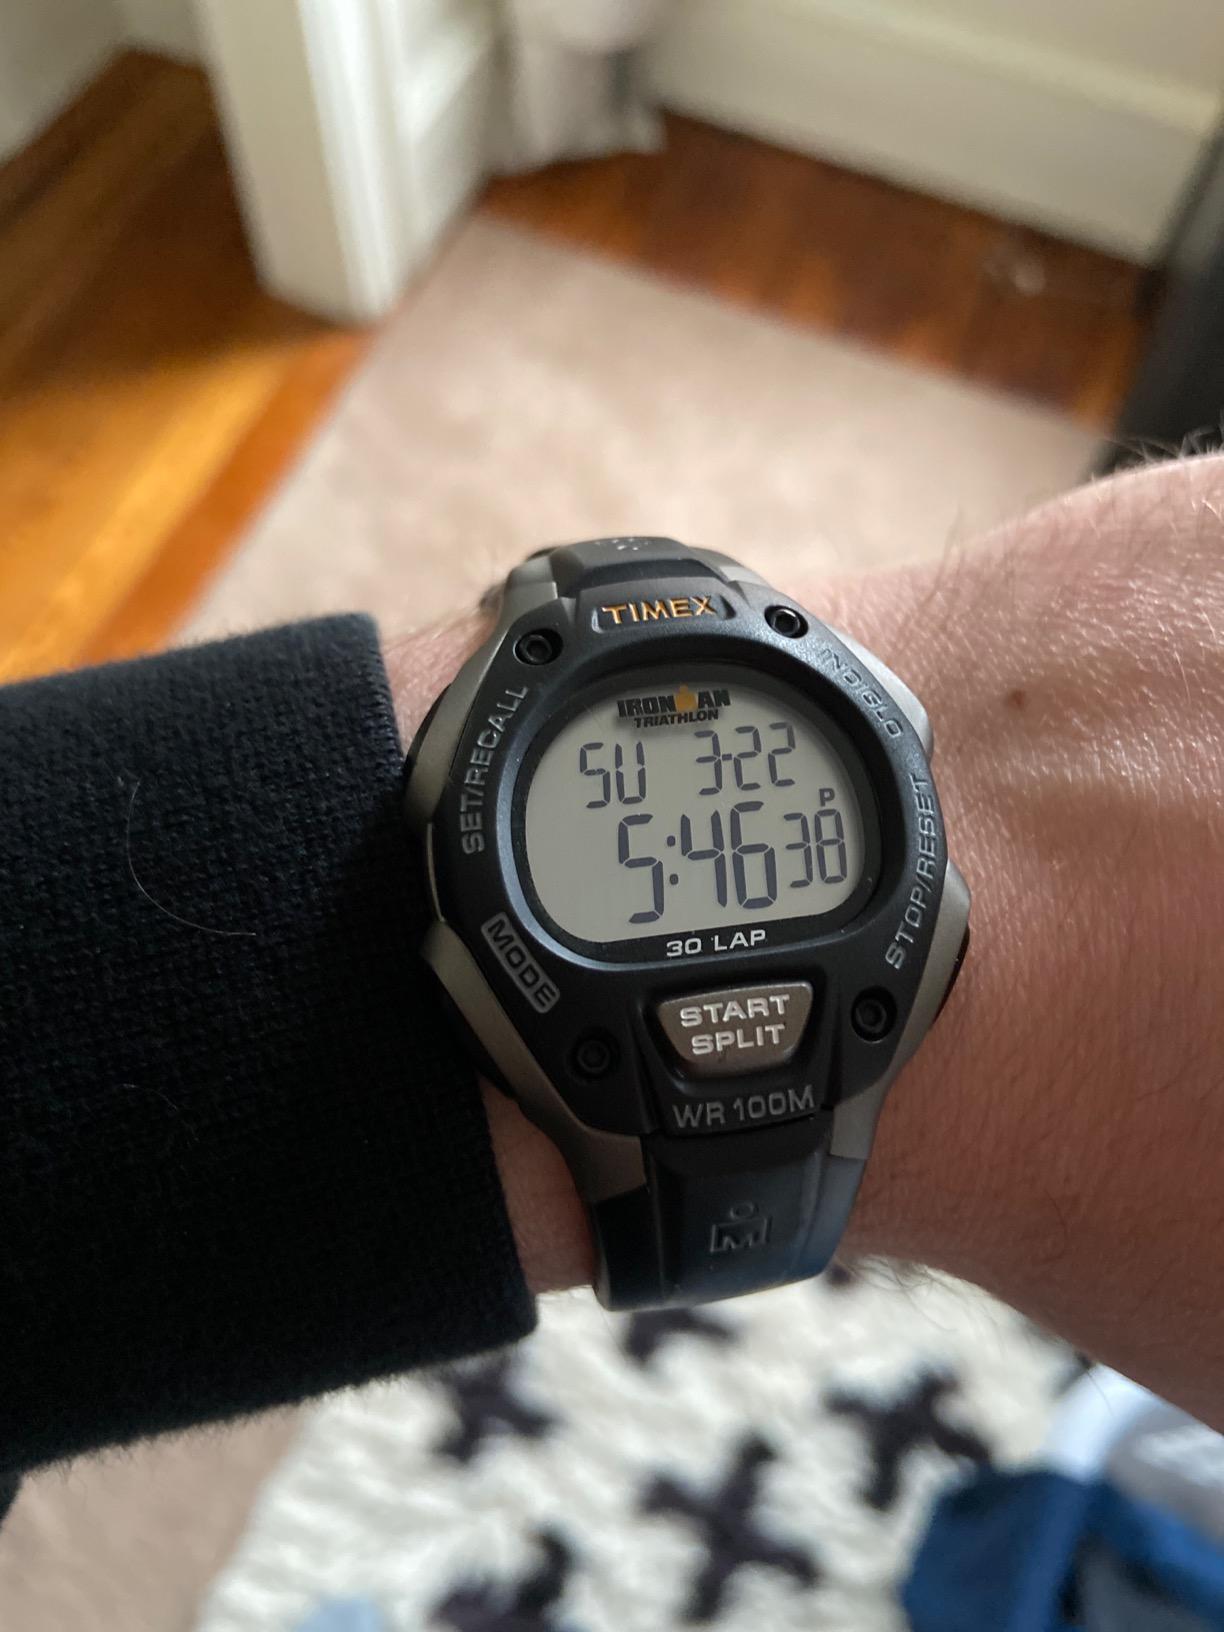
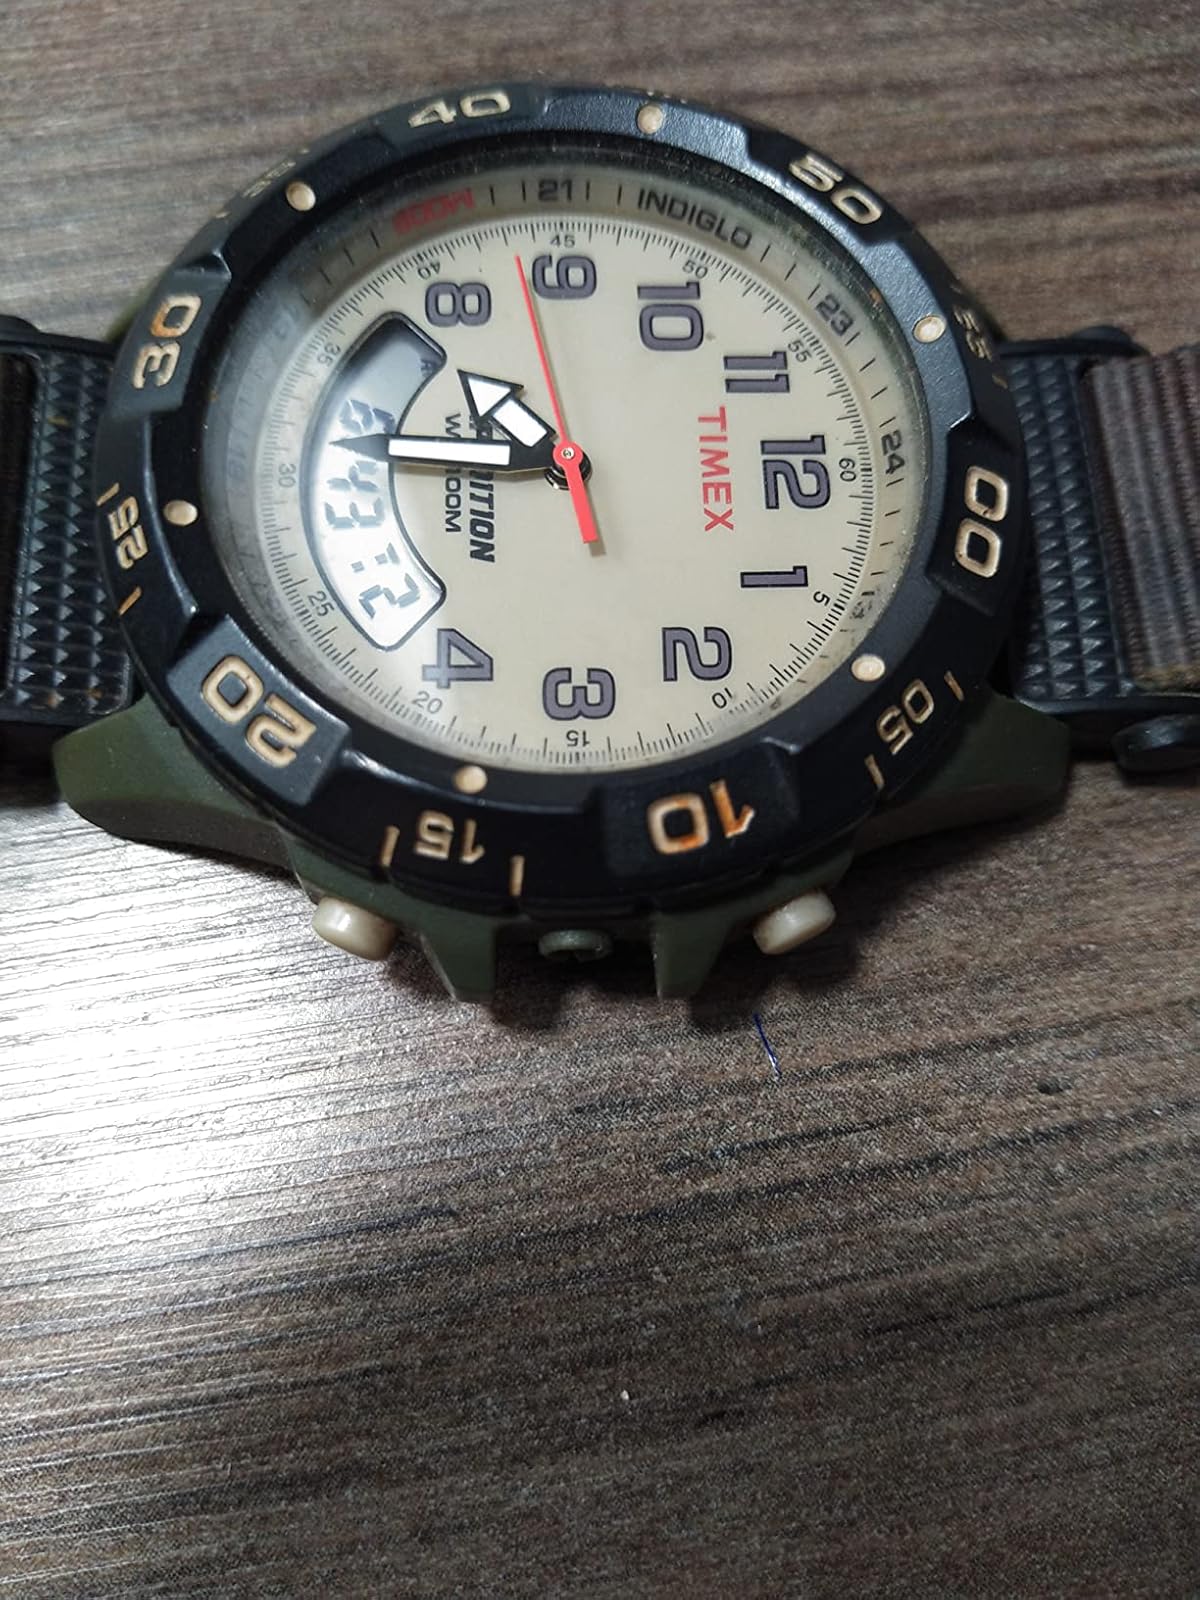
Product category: accessories_watch
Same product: no